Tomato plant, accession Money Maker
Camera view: horizontal (90 deg, fisheye); turntable rotation: 270 degrees
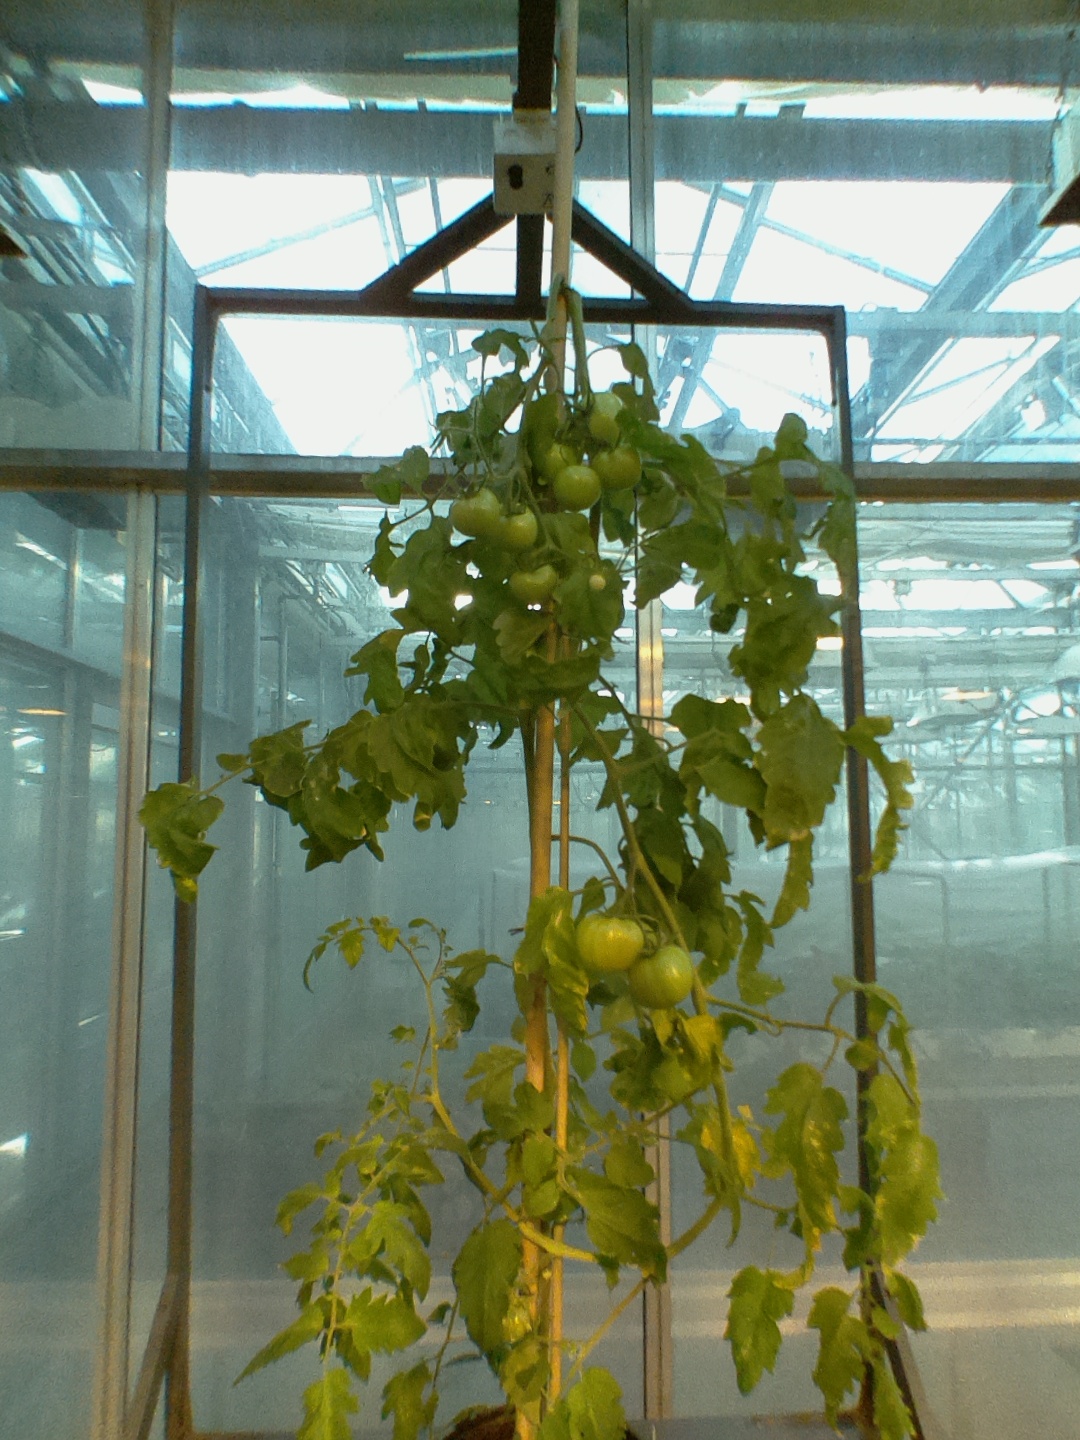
BBCH growth stage 77: 70%-80% of final fruit size